Fabiola Cabeza de Baca Gilbert

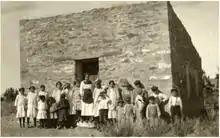
Fabiola Cabeza de Baca in front of a rural school in New Mexico, circa 1920s.

Fabiola Cabeza de Baca Gilbert (May 16, 1894 – October 14, 1991) was an American educator, nutritionist, activist and writer. She was also the first known published author of a cookbook describing New Mexican cuisine. Cabeza de Baca was fluent in Spanish, English, Tewa and Tiwa.